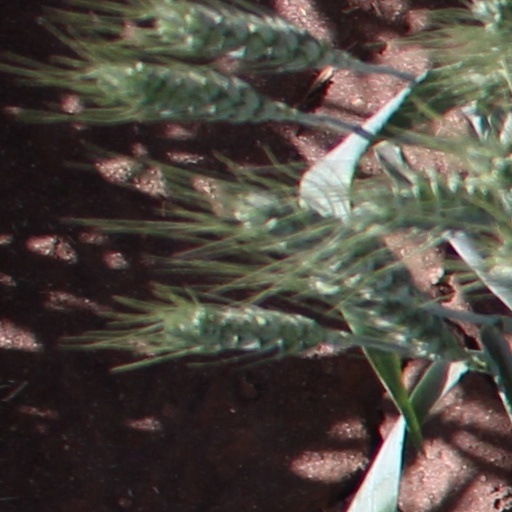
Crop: wheat